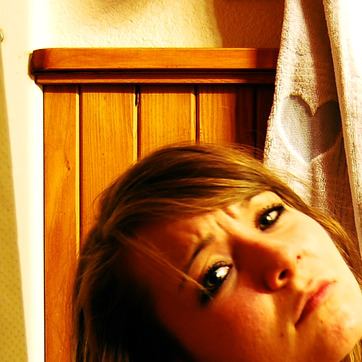
Material: hair